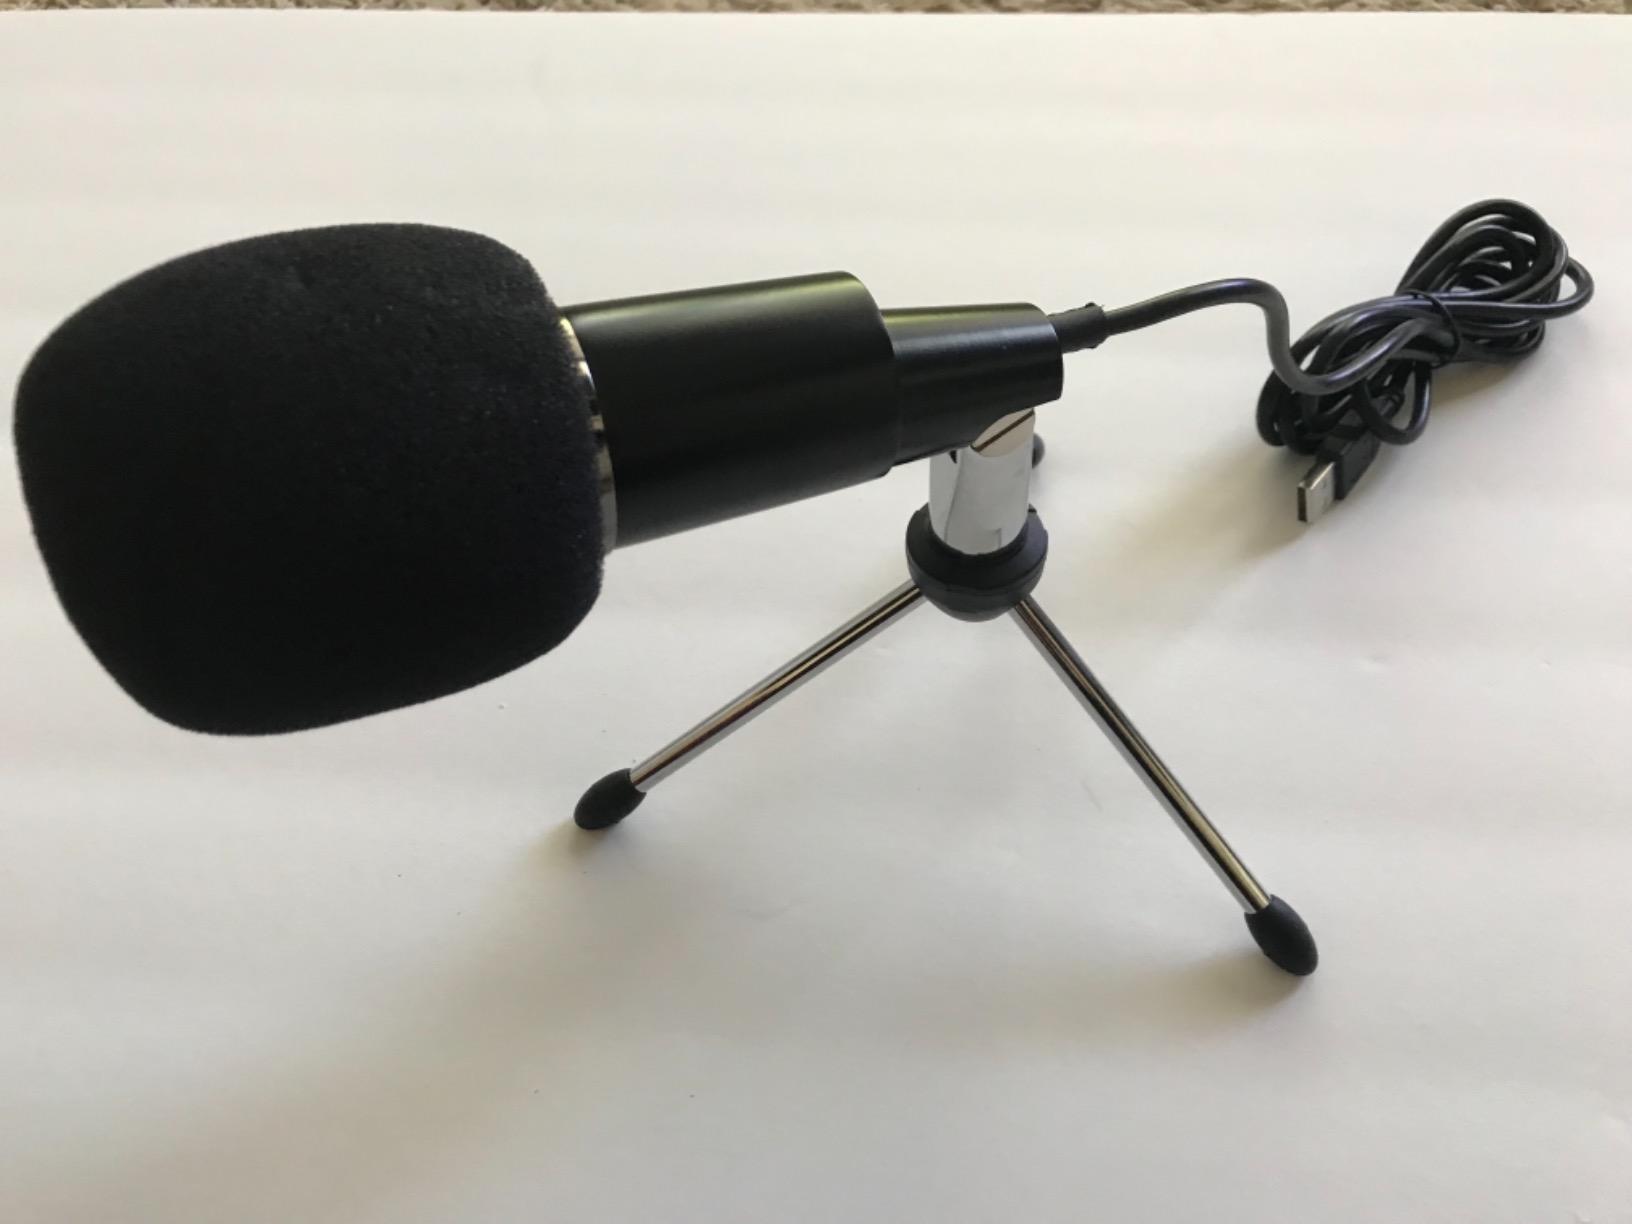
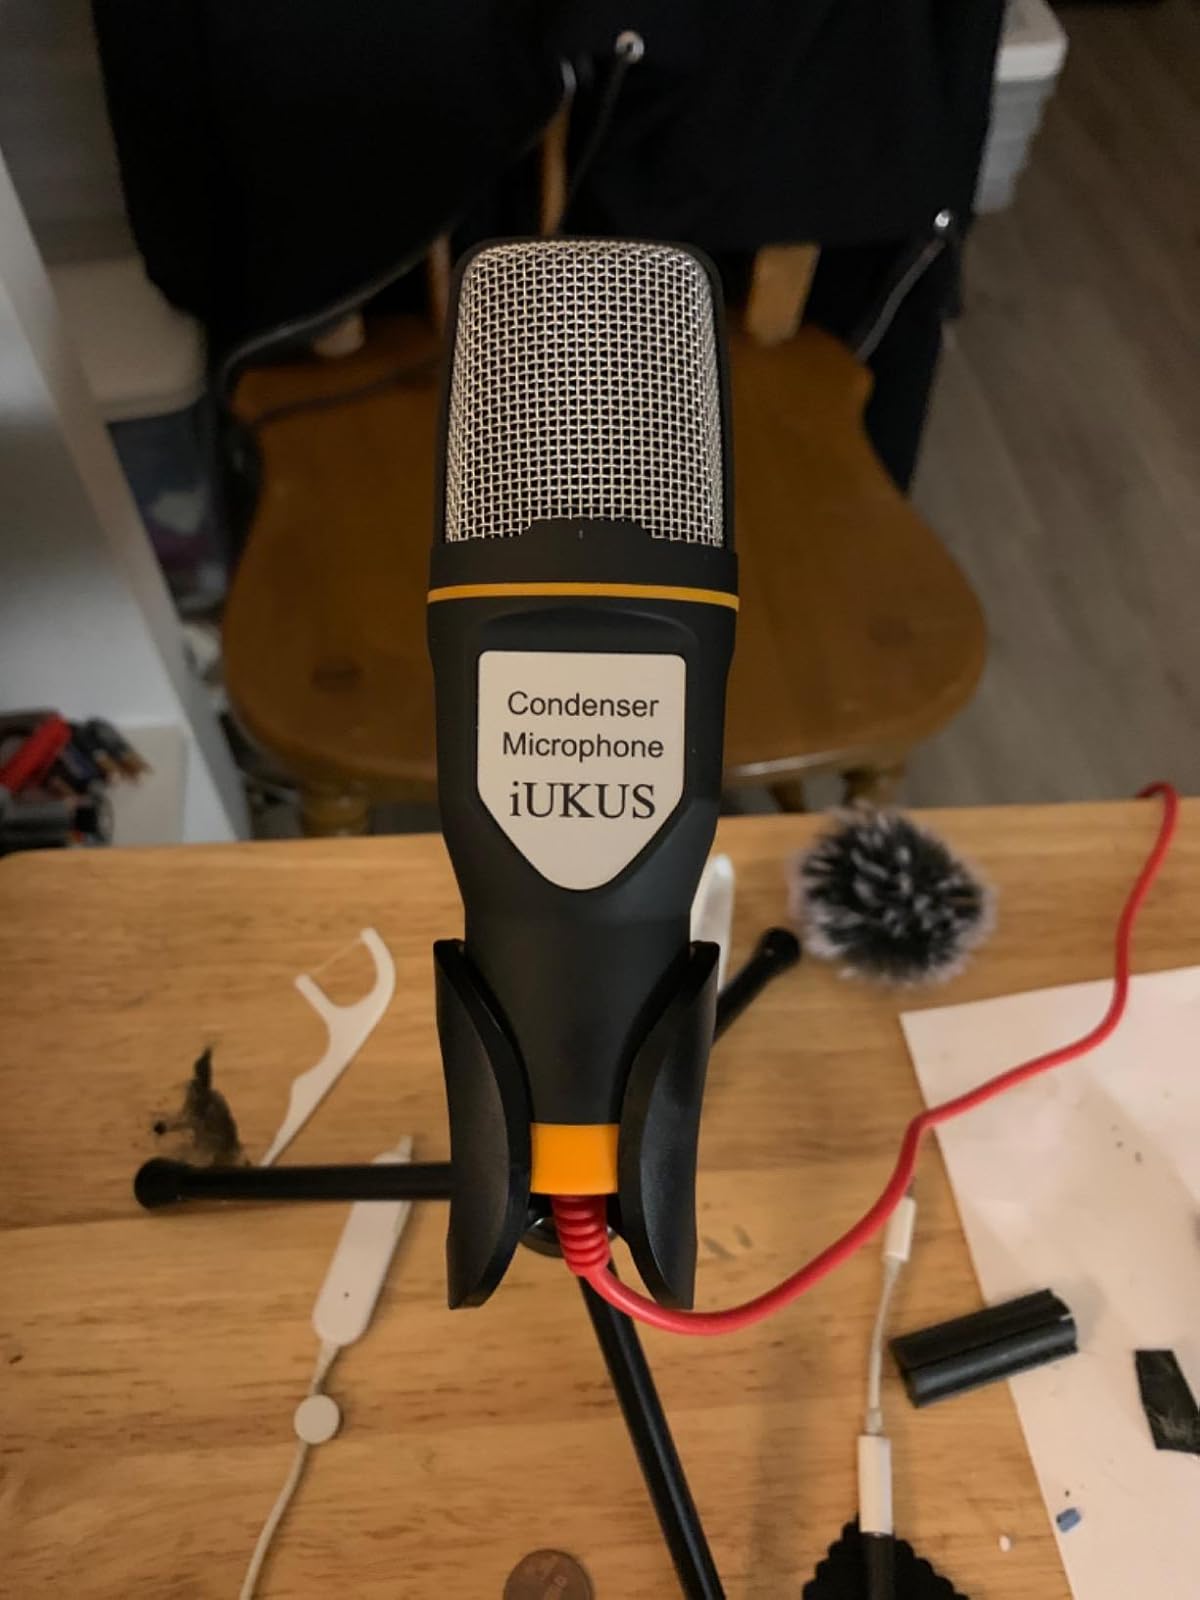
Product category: microphone
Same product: no